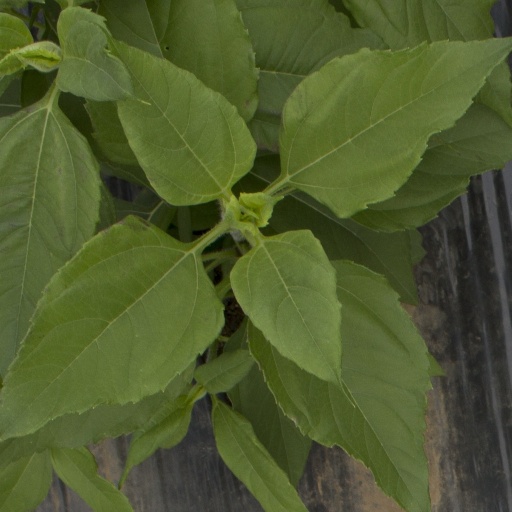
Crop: Jerusalem artichoke